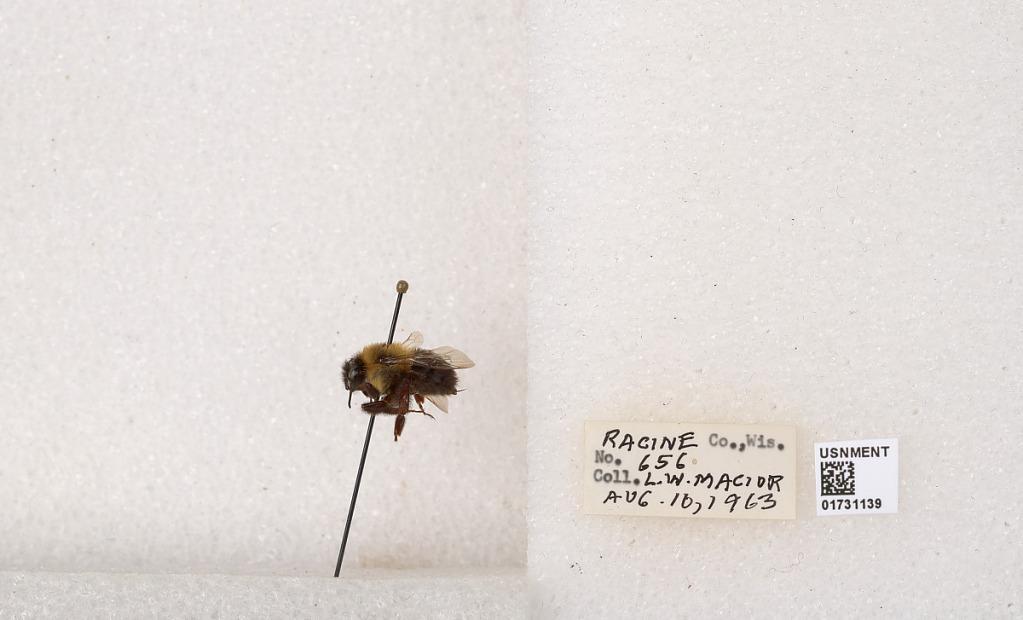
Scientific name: Bombus impatiens Cresson
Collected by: L. Macior
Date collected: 1963-8-10
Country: United States
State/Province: Wisconsin
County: Racine
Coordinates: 42.7299, -87.8123